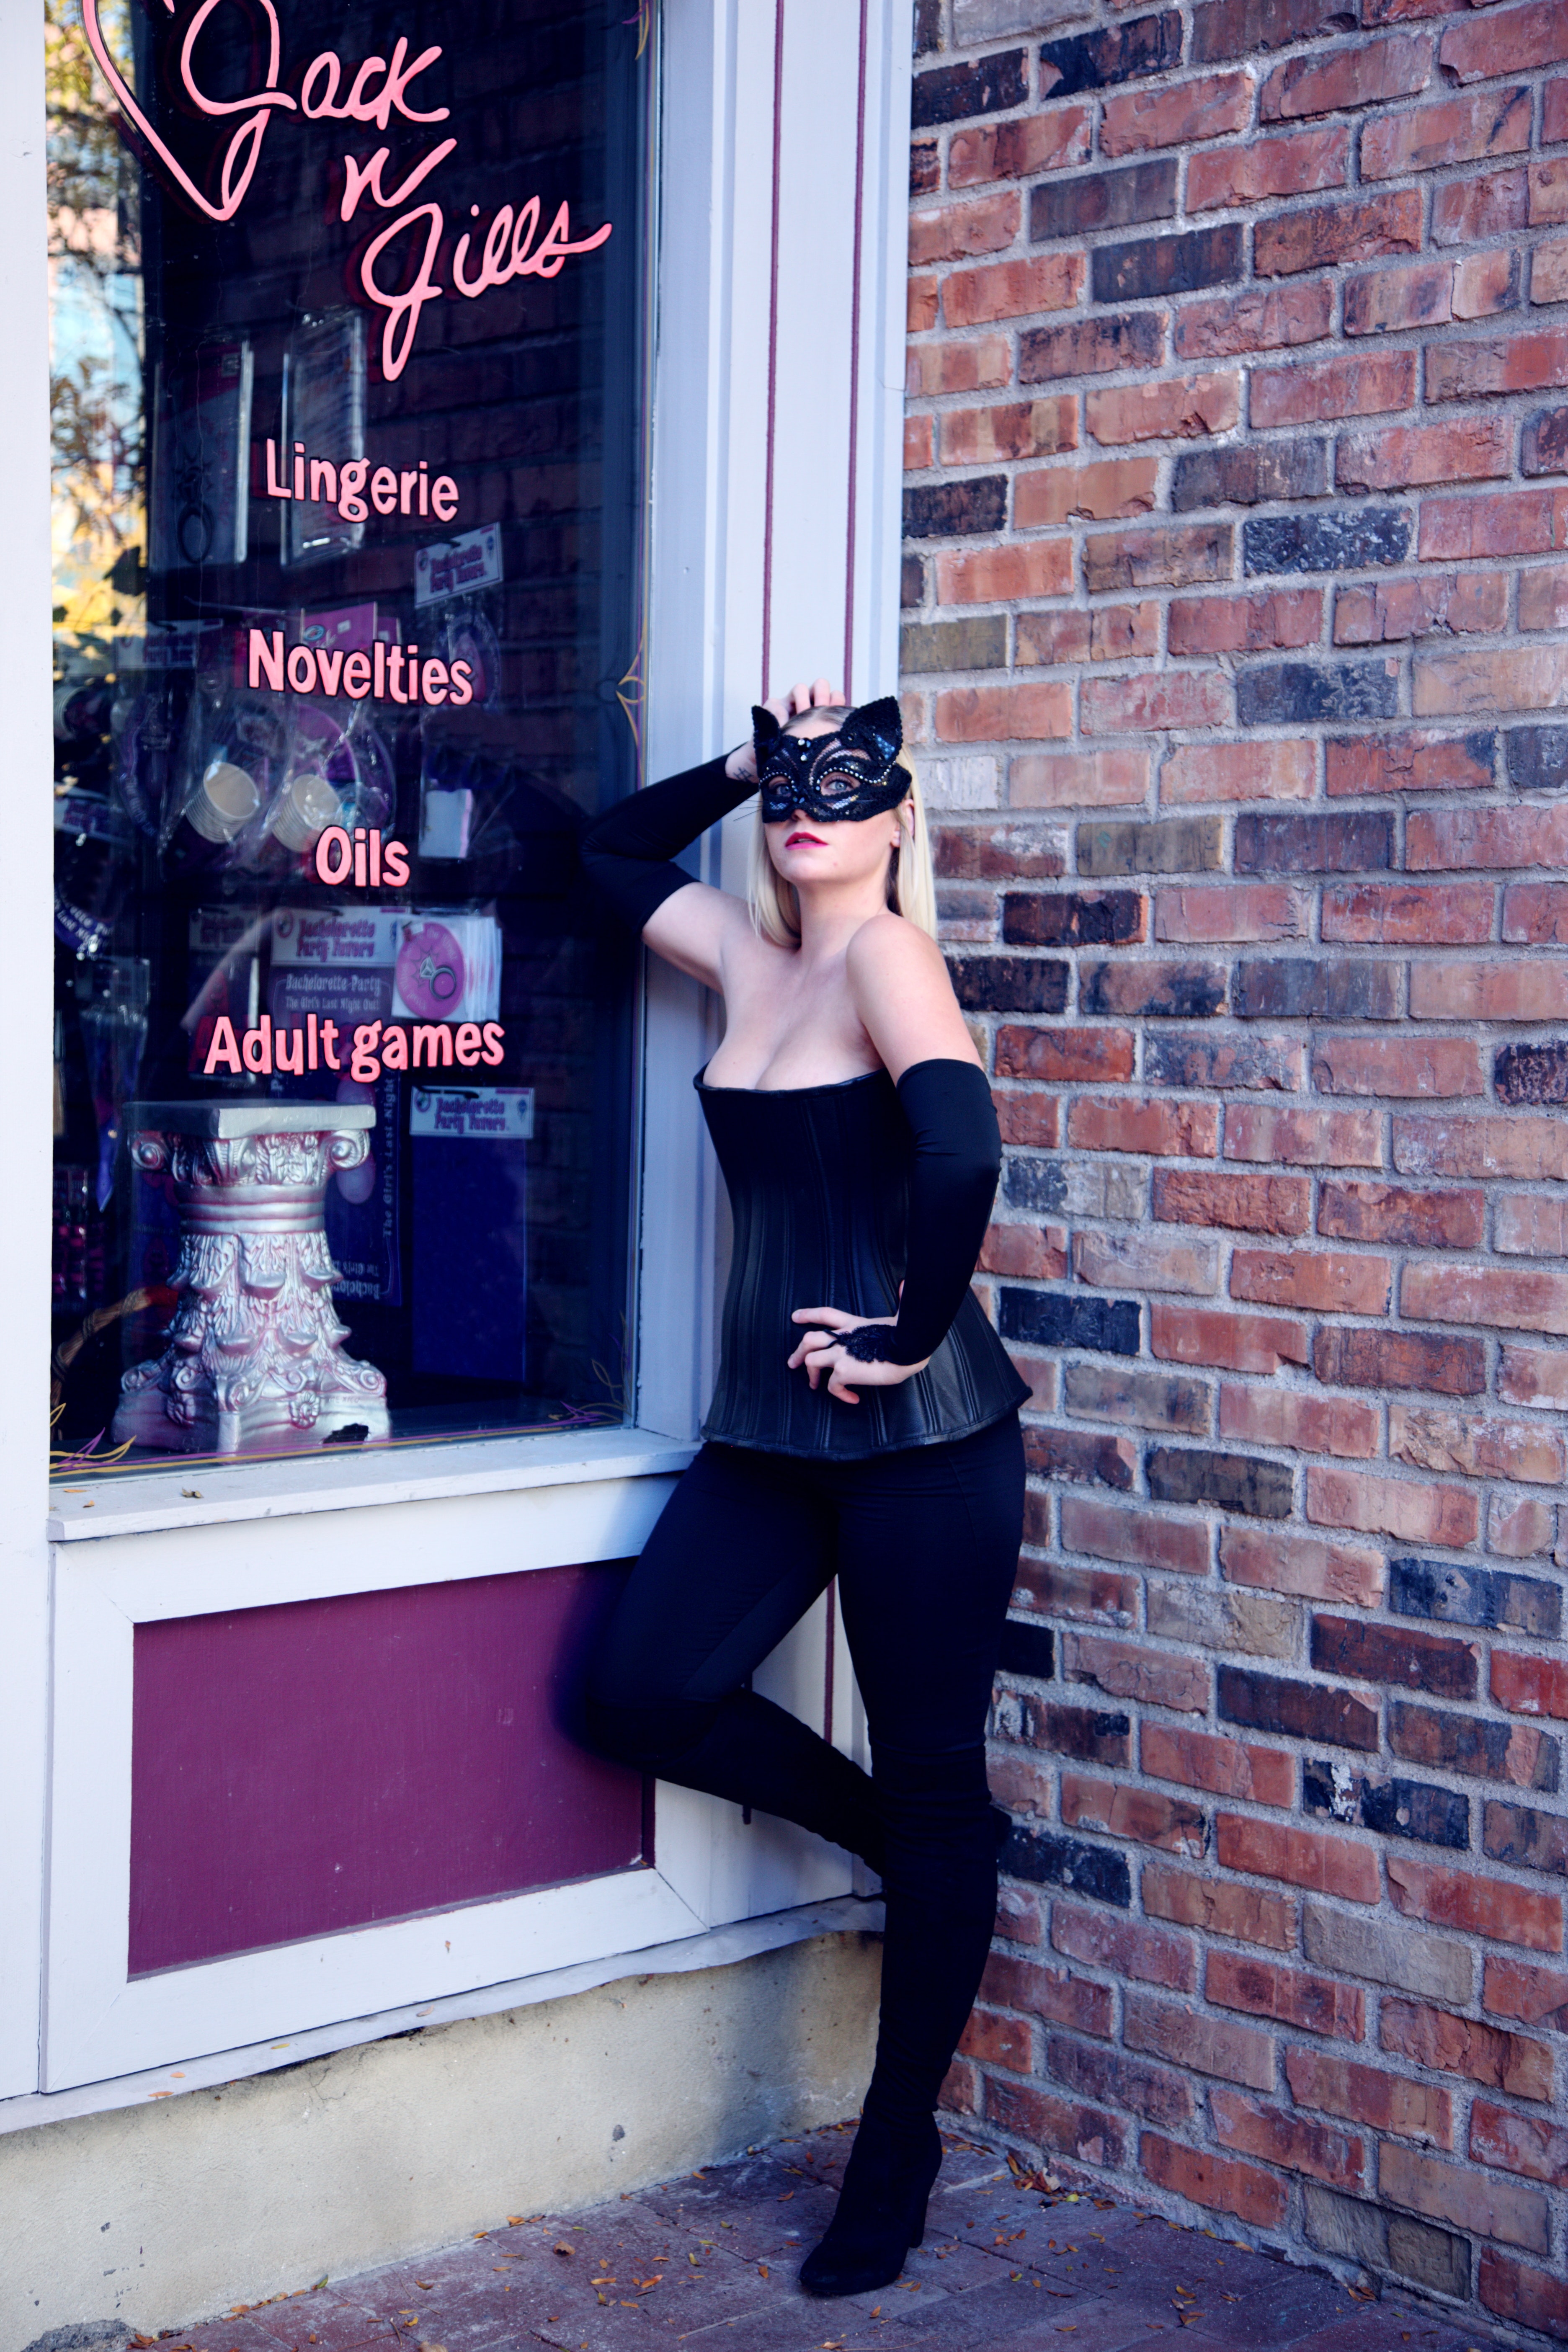
blue, shoulder, girl, fashion, costume, joint